Spray nozzle

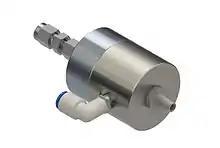
Ultrasonic spray nozzle

Electrostatic charging of sprays is very useful for high transfer efficiency. Examples are the industrial spraying of coatings (paint) and applying lubricant oils. The charging is at high voltage (20–40 kV) but low current.